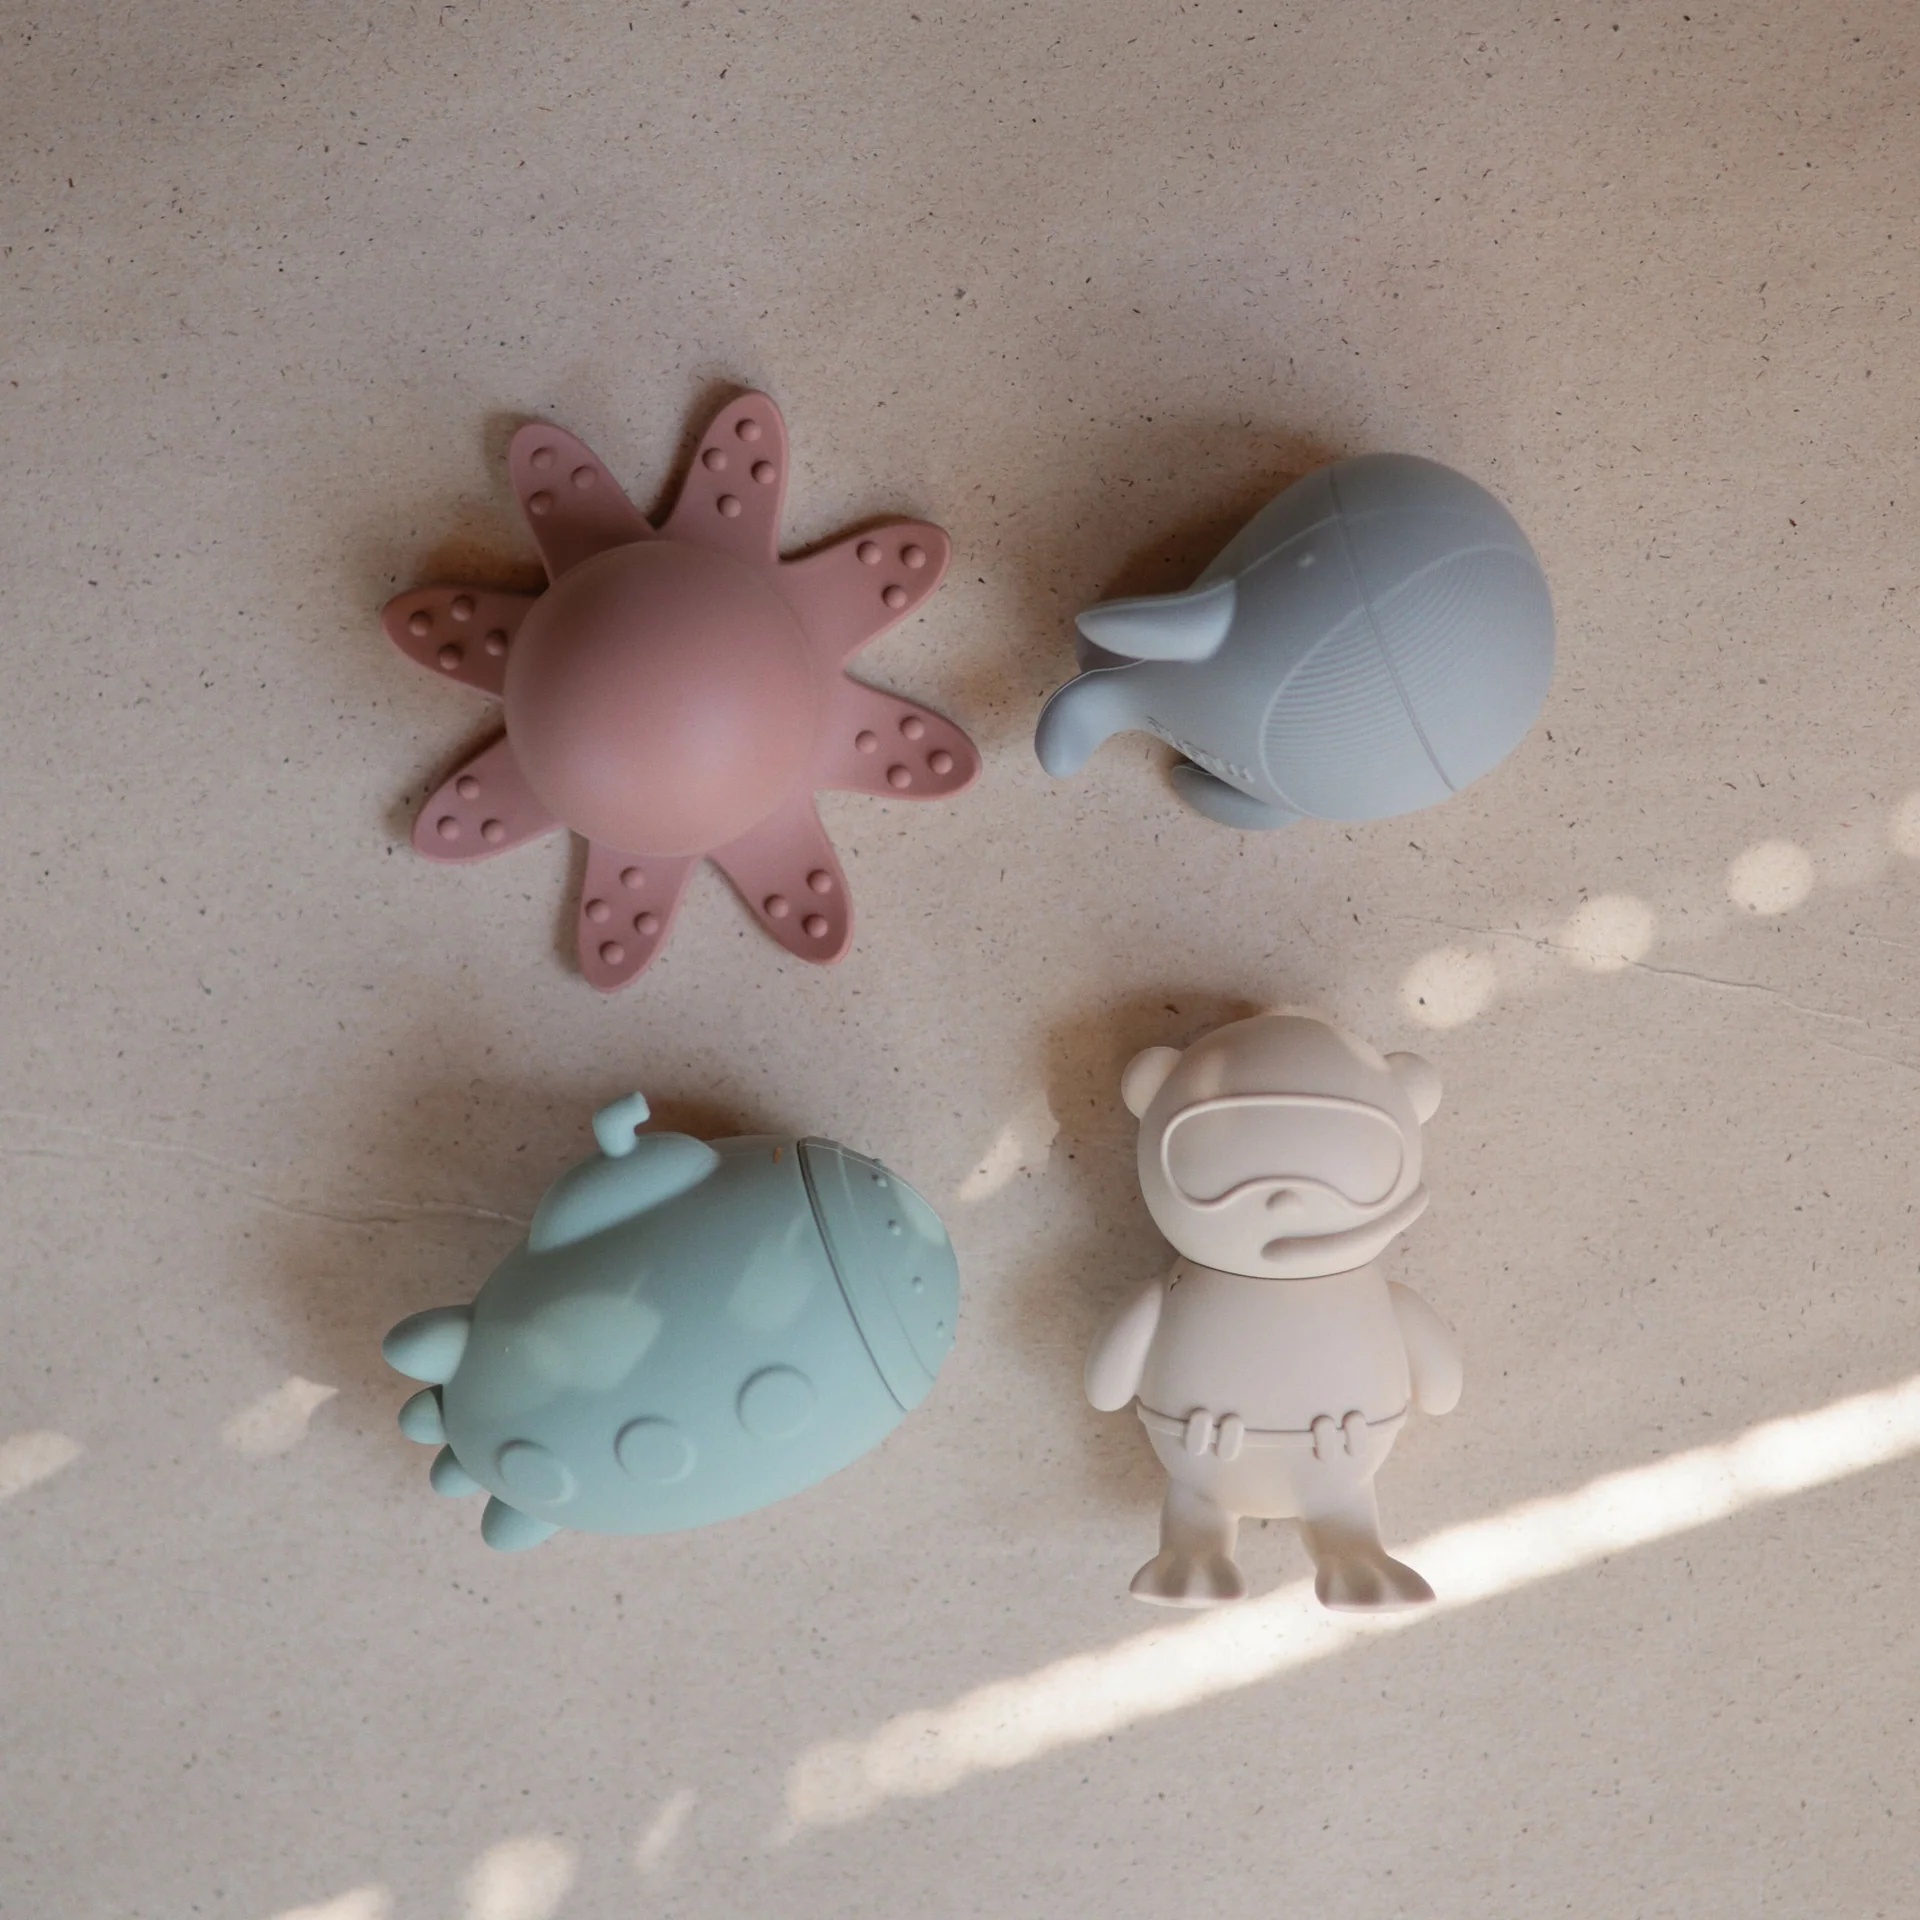
Bath Play Set | Sealife Mold Free
What's Included: 1x set of Sea Life Mold Free Bath Play Set 4 pack Make a splash at bathtime with the sealife bath play set that includes a submarine, scuba diver, octopus and whale. Made from 100% food grade silicone, the soft material is easy for little hands to hold while wet or dry. Its inventive design allows each toy to open into two separate pieces for thorough cleaning and fast drying. This feature allows the toys to remain mold-free with its easy-to-clean pieces that are dishwasher safe. After each use, we recommend opening the pieces to rinse out and air dry before storing. Details Made with 100% food-grade silicone 100% BPA, BPS, PVC, Phthalate free Sealife Mold Free Bath Play Set pieces measure as large as 3.62 x 2.75 x 1.75" and as small as 2 x 2.35 x 3.37" Recommended for ages 10 months+ Dishwasher safe Recommended Care Dishwasher safe. After each use, we recommend opening the pieces to rinse out and air dry before storing.
Brand: Mushie
Category: Toys & Games > Toys > Bath Toys > Interactive Bath Toys